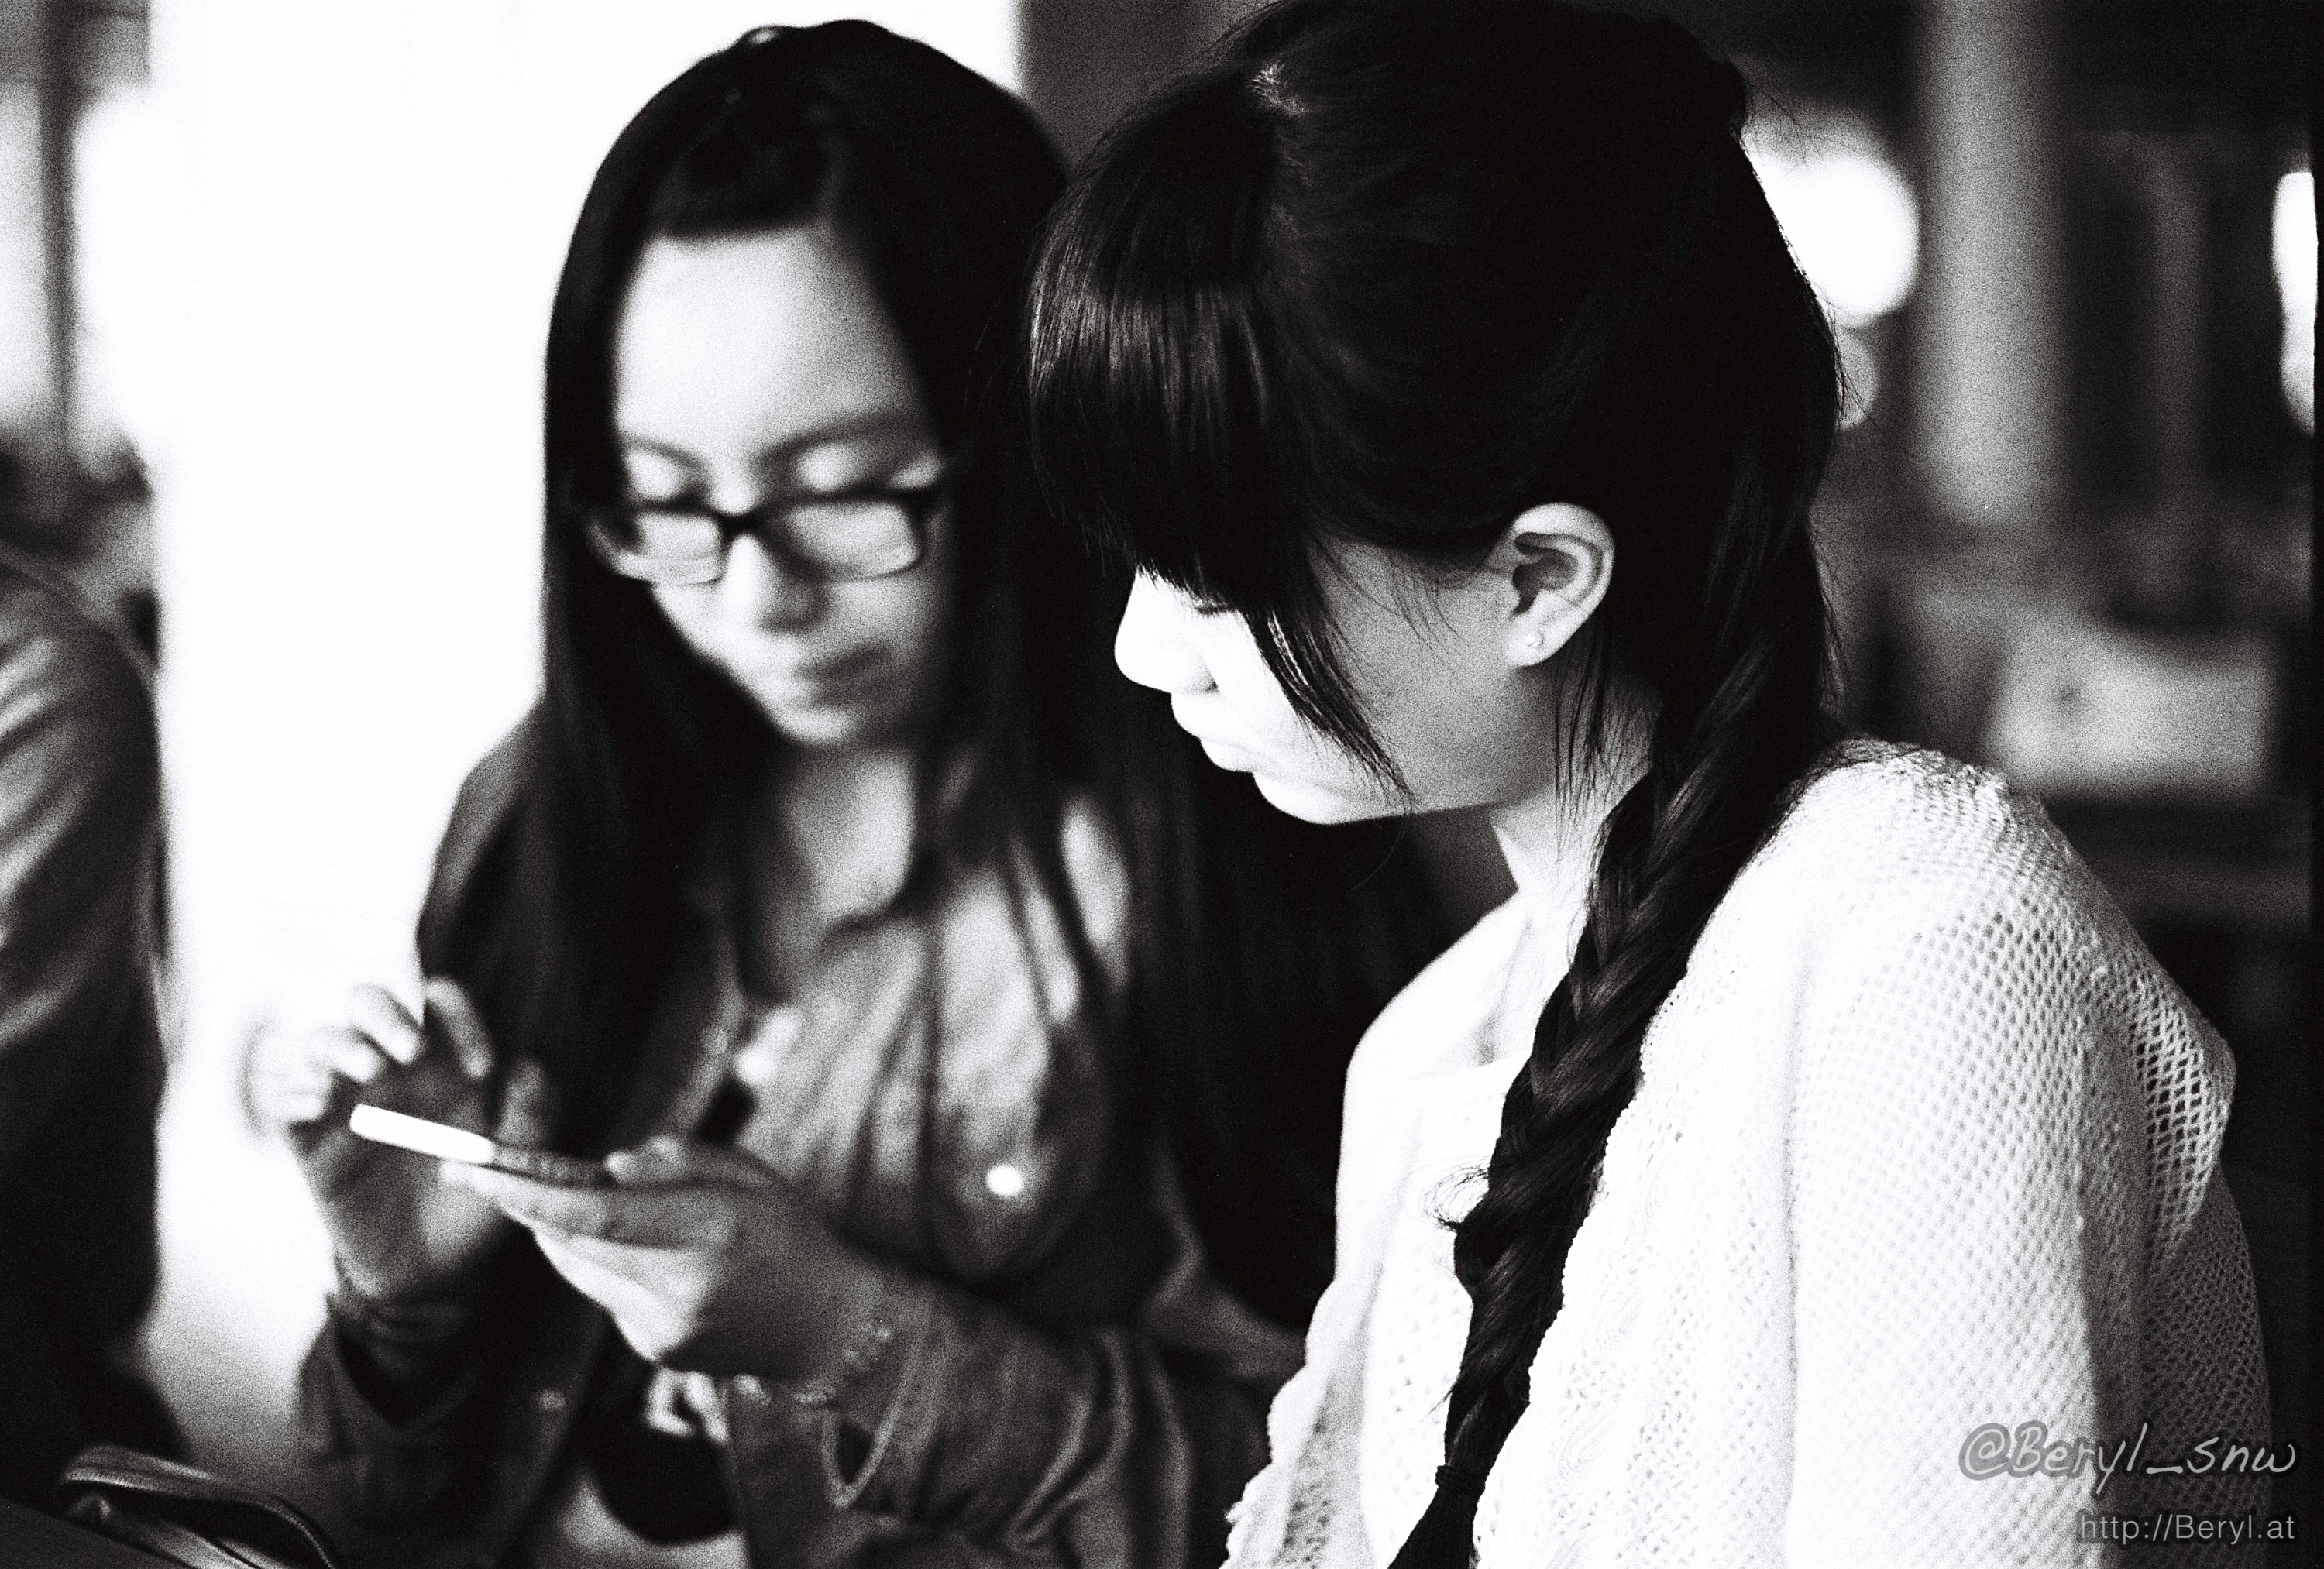
person, black and white, girl, white, film, student, fashion, nikon, black, monochrome, hairstyle, bw, blackandwhite, girls, 50mm, f14, glasses, university, eyewear, beauty, canton, school, nikkor, china, 400, fm2, macophoto, ponytail, photo shoot, monochrome photography, film noir, vision care, goth subculture